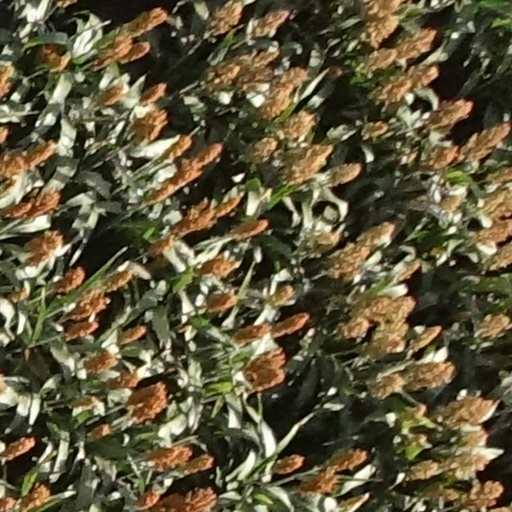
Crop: sorghum